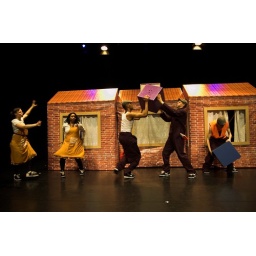
Foto's van de Try Out van Booming Rotterdam door Young Stage in de Hennekijnstraat. Fotograaf Jaap Kooiman